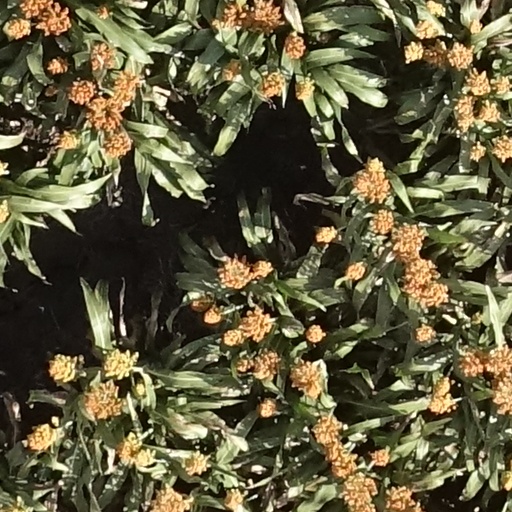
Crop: sorghum